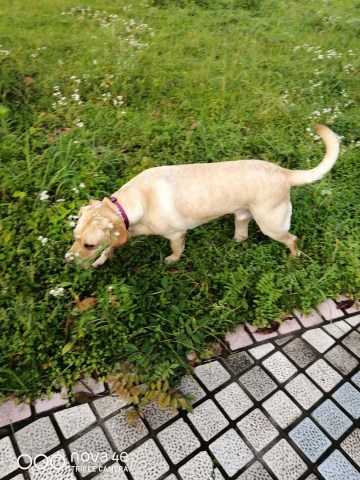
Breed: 3580-n000122-Labrador_retriever